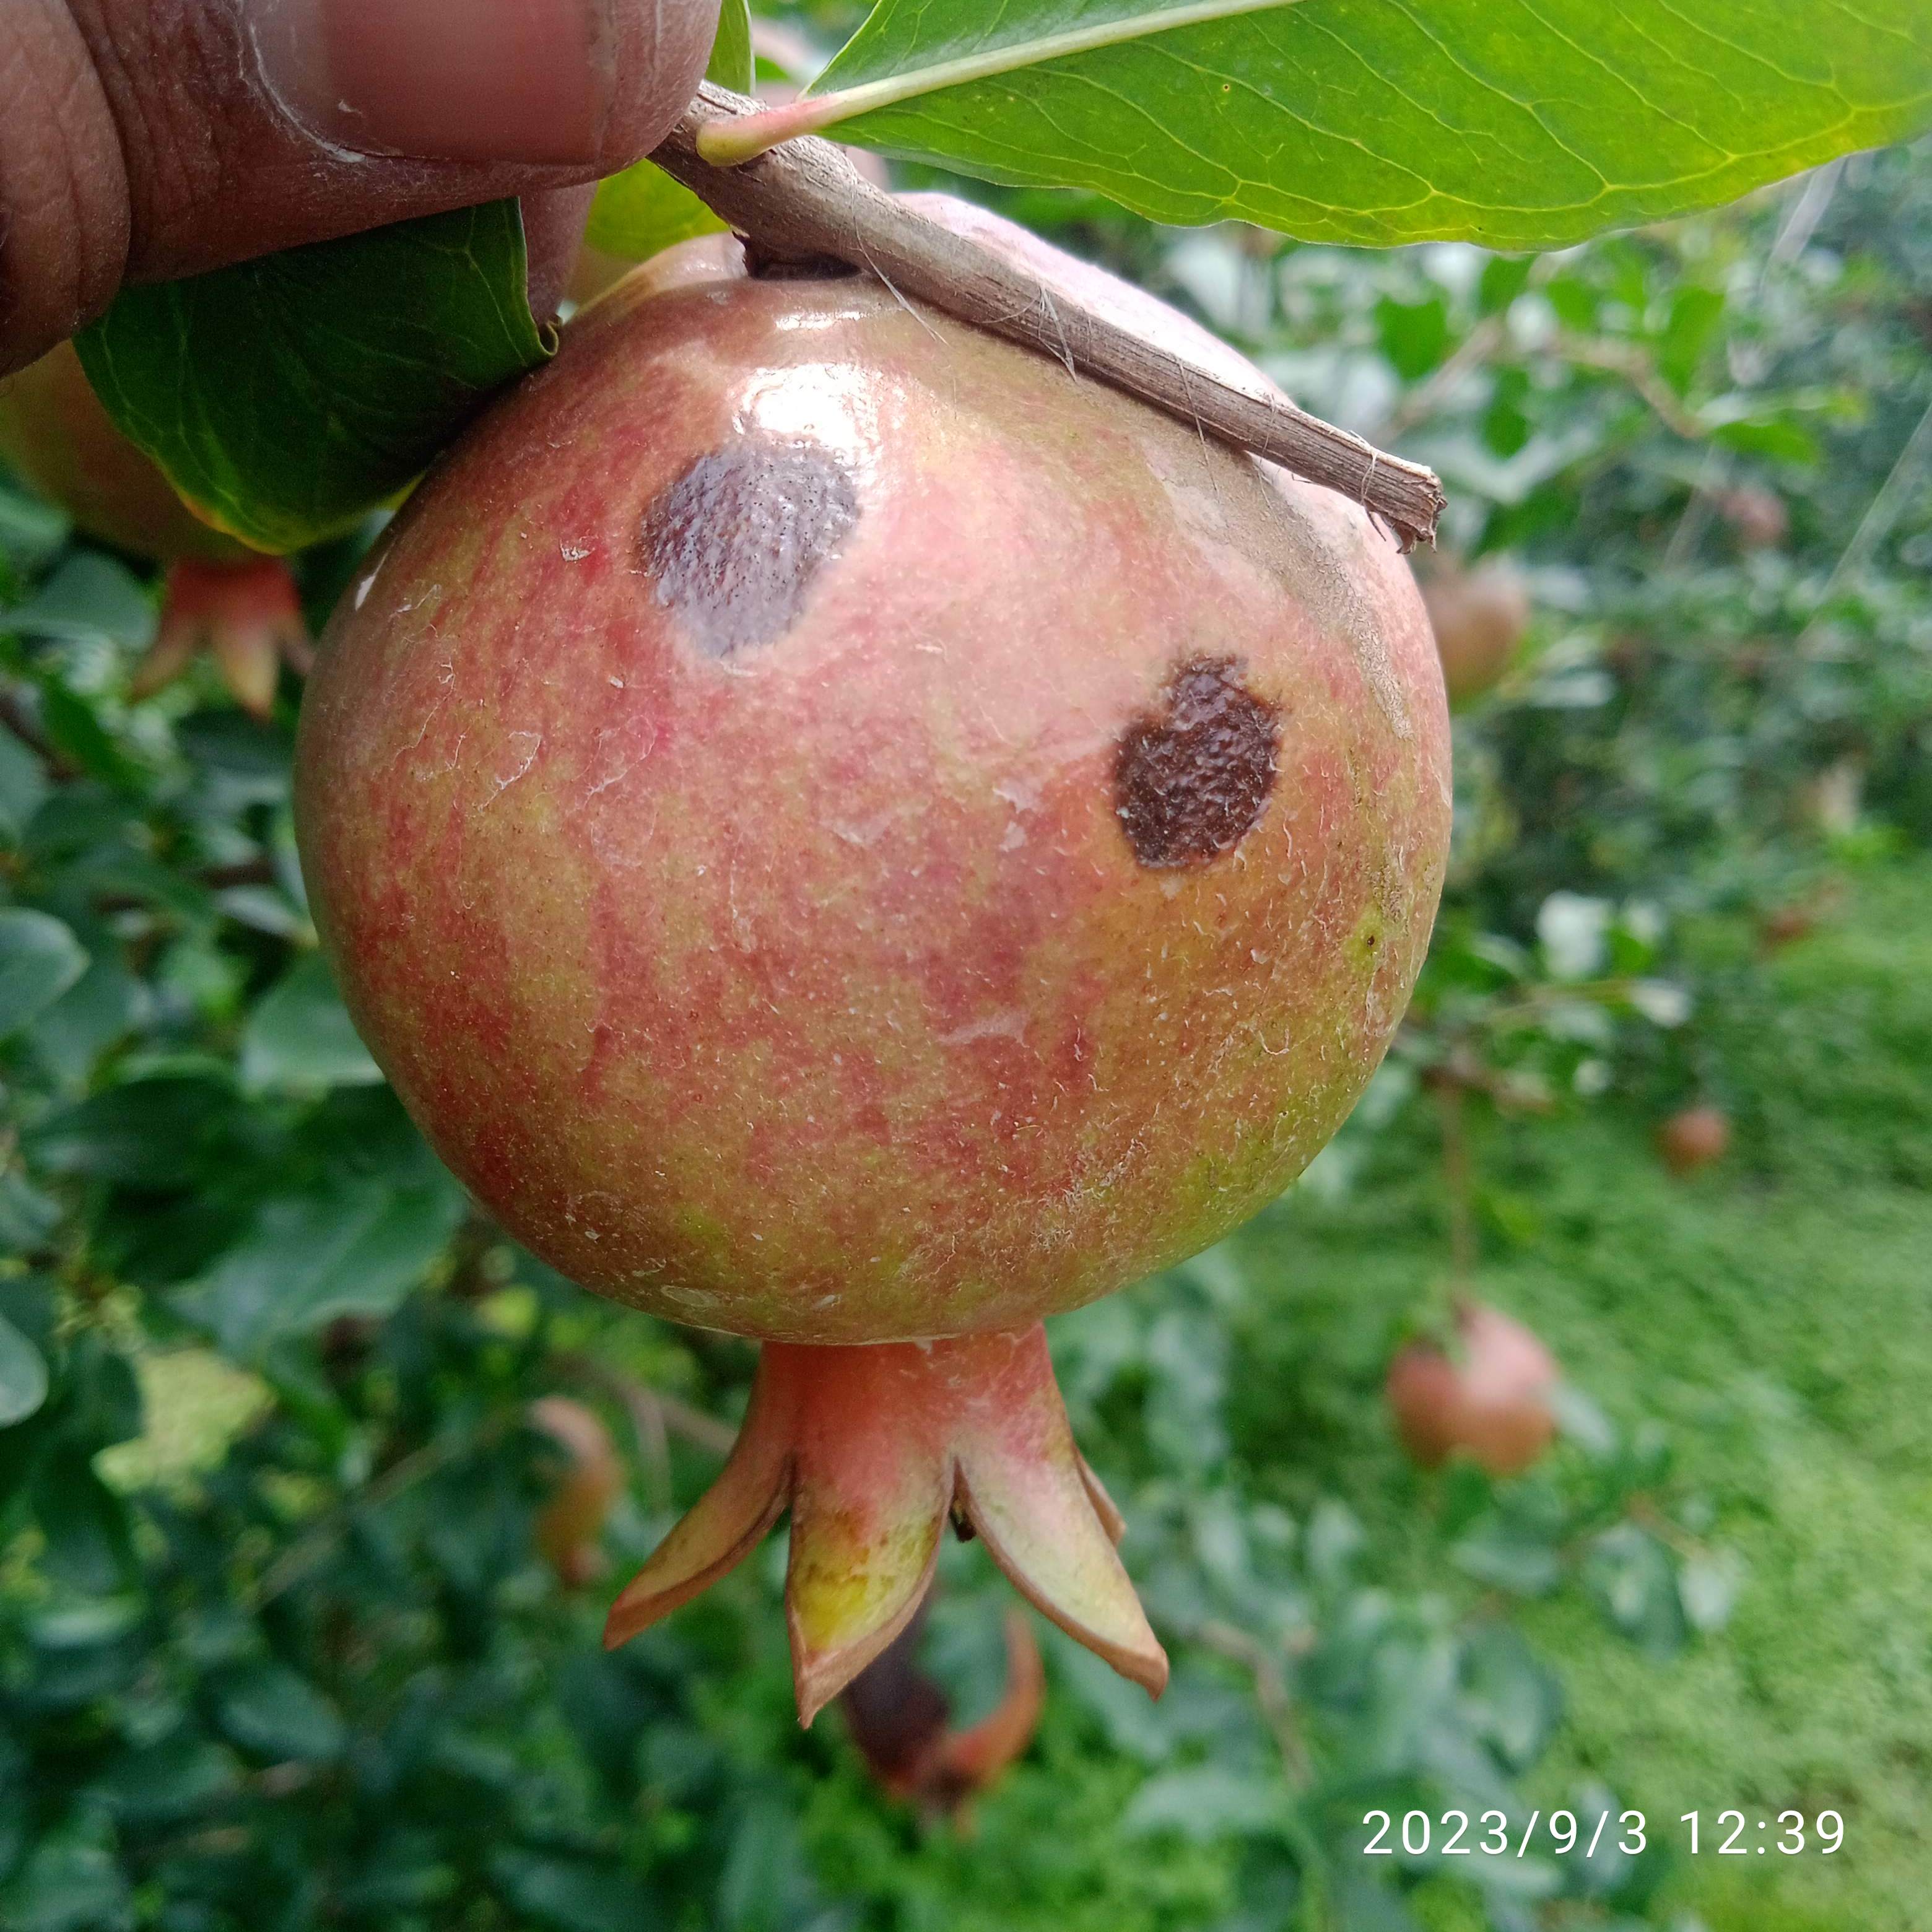
Label: Anthracnose